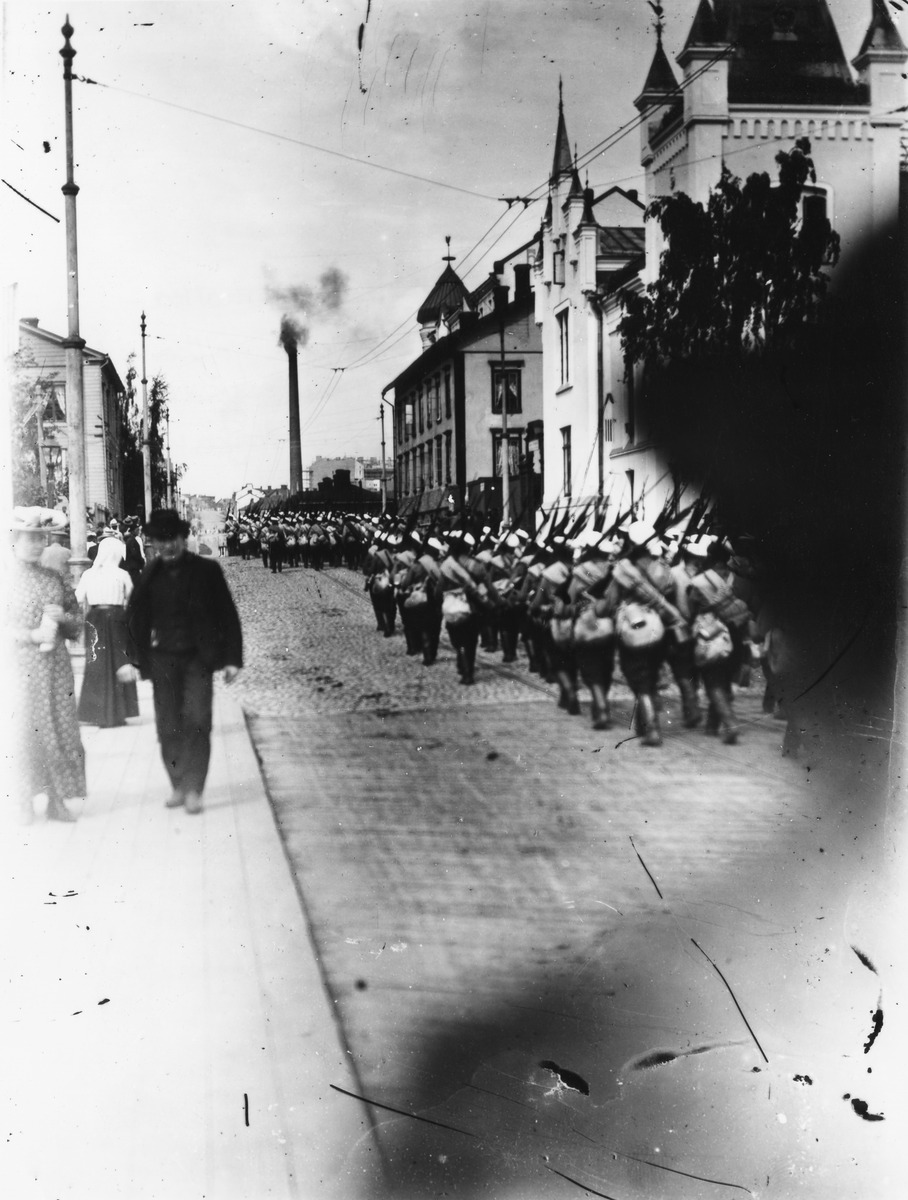
Viaporin kapina, Hakaniemen mellakkaa rauhoittamaan kutsuttu venäläinen jalkaväkiosasto marssimassa Siltasaarenkatu 1 ja 3:n kohdalla Hakaniementorille
sisällön kuvaus: Viaporin kapina, Hakaniemen mellakkaa rauhoittamaan kutsuttu venäläinen jalkaväkiosasto marssimassa Siltasaarenkatu 1 ja 3:n kohdalla Hakaniementorille. mustavalkoinen
Ajankohta: kuvausaika 02.08.1906
Paikka: Suomi, Uusimaa, Helsinki, Siltasaari Helsinki, Siltasaarenkatu 1, 3
Aiheet: autonomian aika sortovuodet, kapinaliikkeet, sotilaat, jalkaväki, aseet, tunteet isänmaallisuus